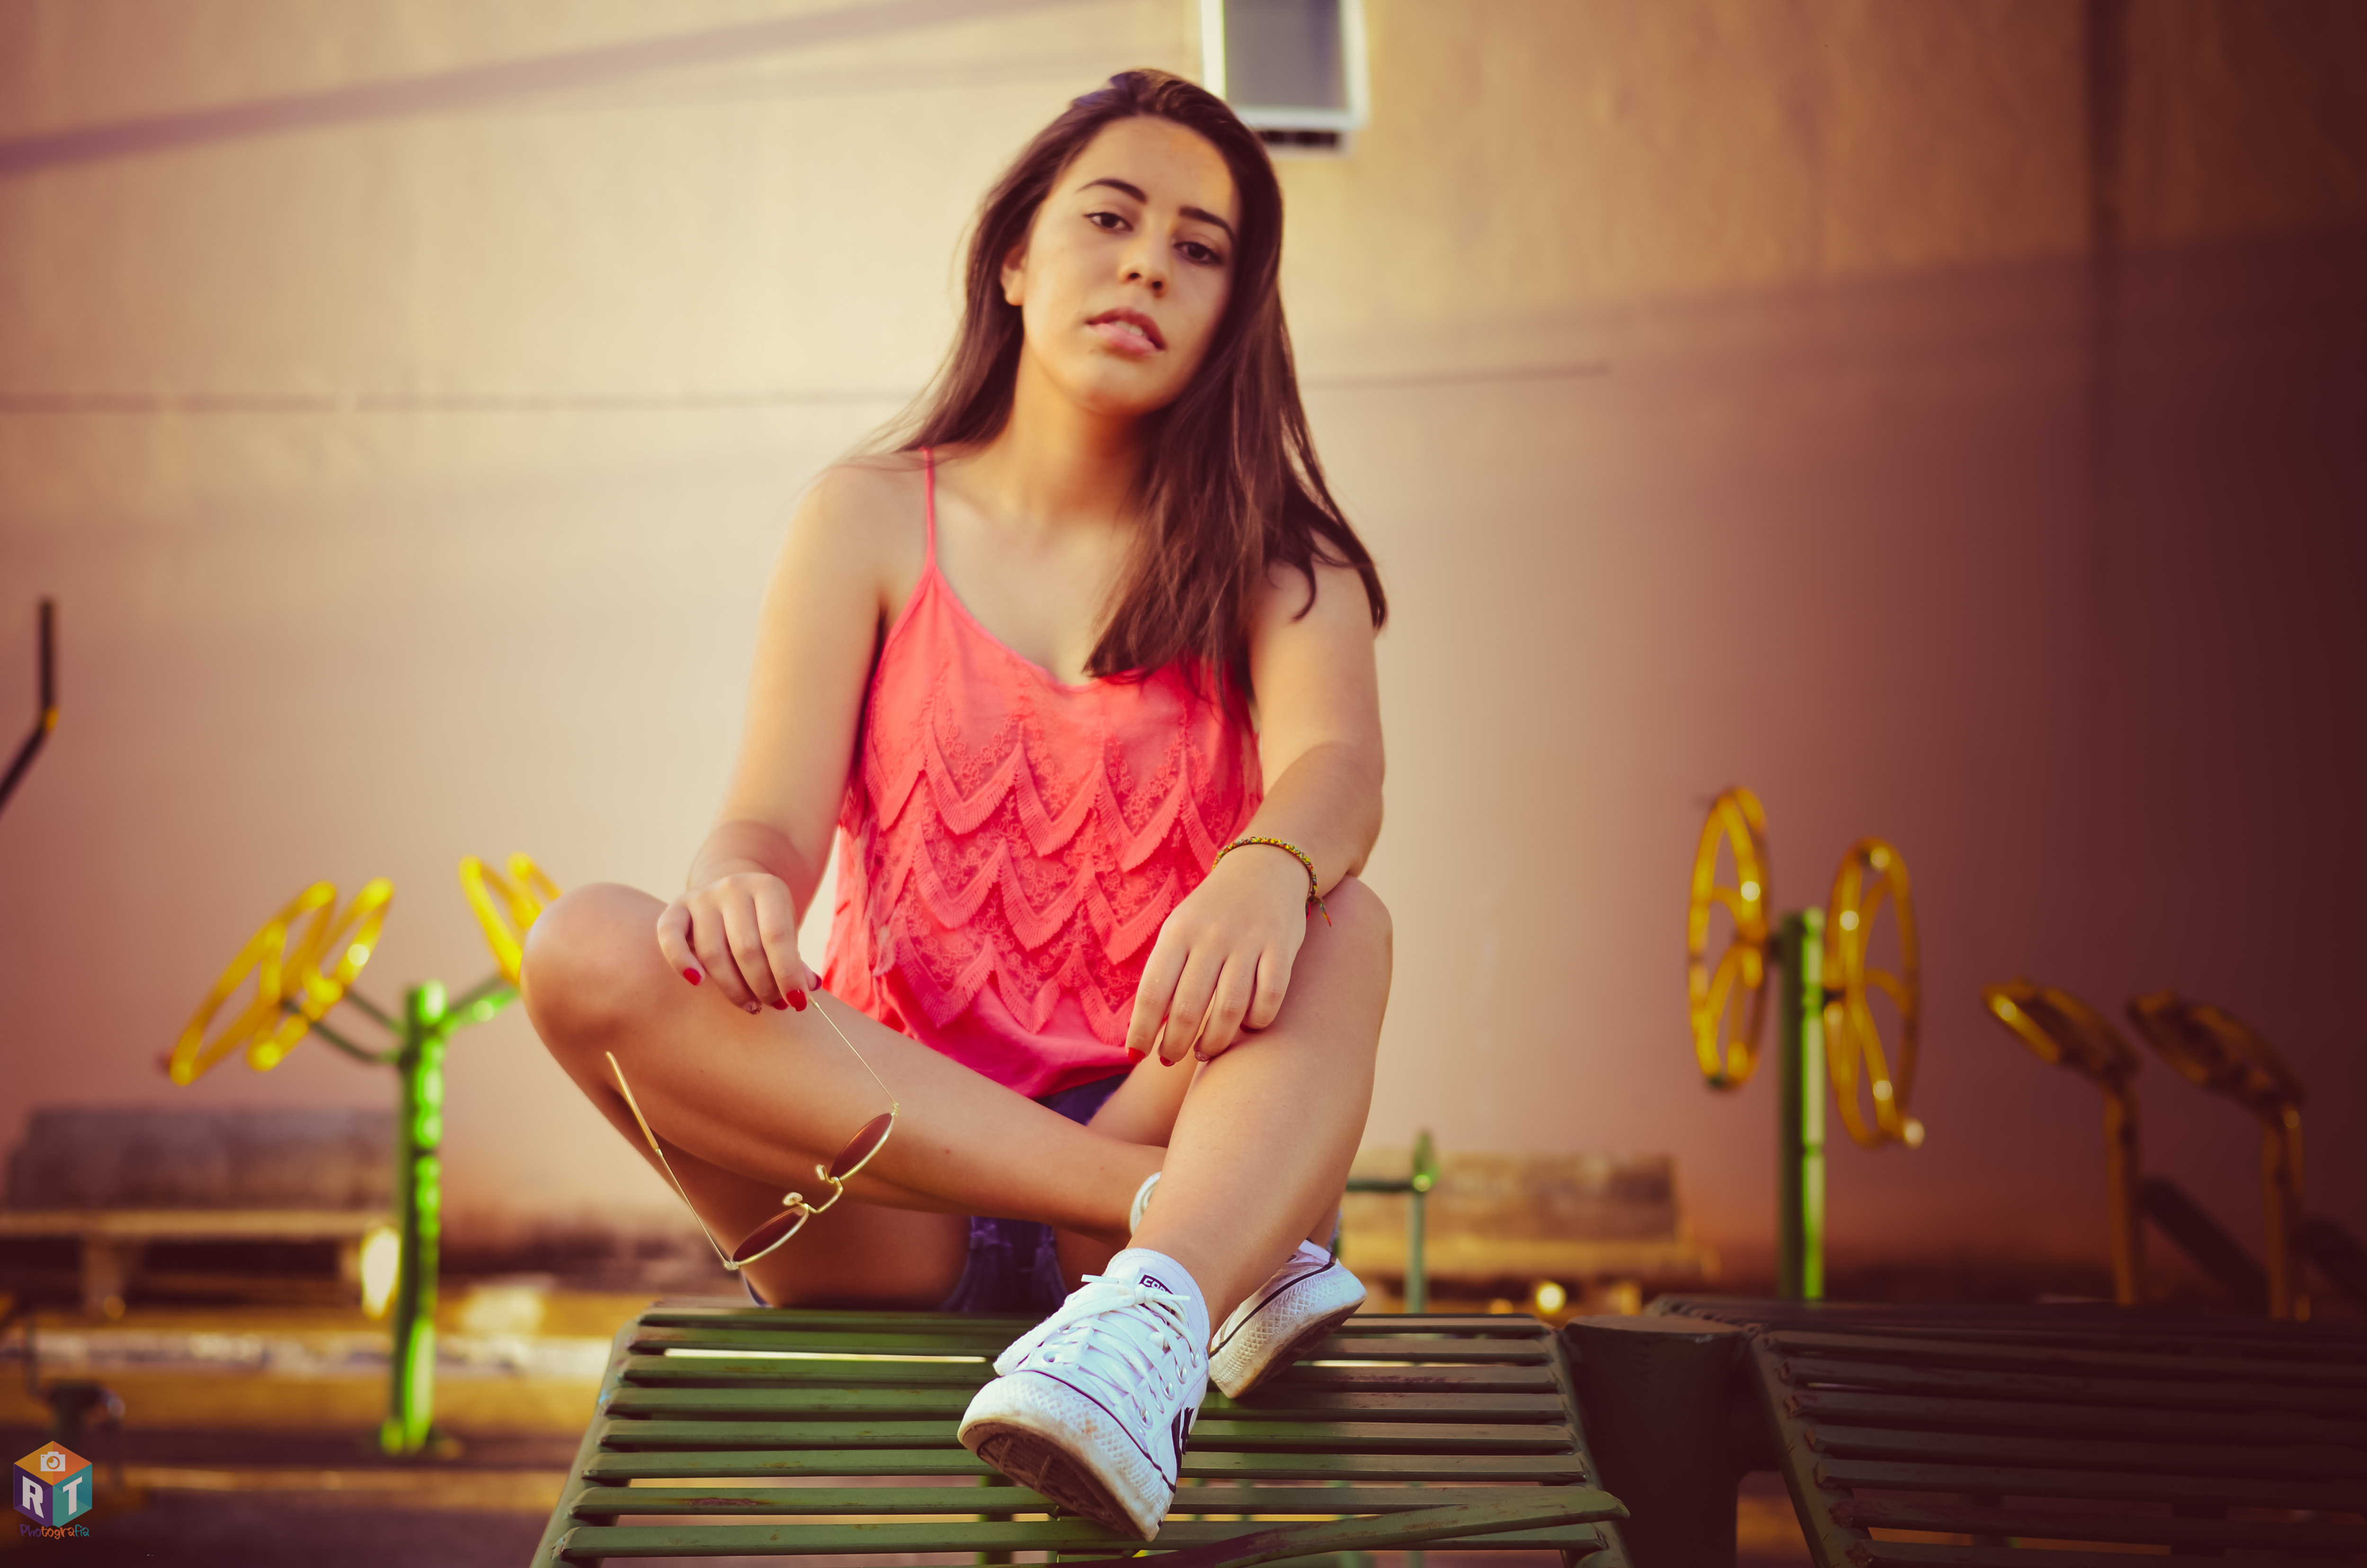
girl, yellow, beauty, pink, sitting, leg, photography, dress, human body, smile, photo shoot, happy, child, brown hair, human leg, table, long hair, t shirt